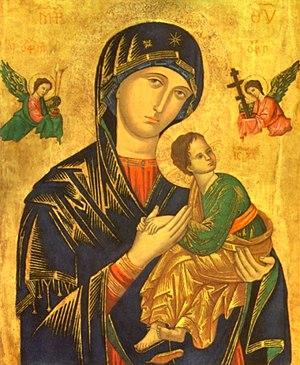
Notre-Dame du Perpétuel Secours est une icône « miraculeuse » datant du XIVᵉ siècle, de type byzantin, dite en russe « Strastnaïa ». D'origine crétoise d'après la légende, son type iconographique fut attribué à Andréas Ritzos vers 1492.